Camp Yeomalt

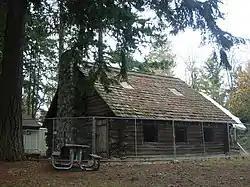

Camp Yeomalt is a one-story lodge originally built as a Boy Scout camp on Bainbridge Island, Washington. The camp was originally built as Camp Major Hopkins (named for Major Maurice Jayne Hopkins) in 1935 by unemployed island residents, recruited by the Franklin D. Roosevelt's Works Progress Administration. The original lodge was built of Douglas-fir logs, in "camp style" architecture. The western side of the lodge has a stone chimney, with fire boxes on both the interior and exterior sides. The lodge sits on of land, and is accompanied by a second building that was built in 1942 as an Army bathhouse, when the camp was used as US Army 202nd Coast Artillery Bainbridge Island Headquarters. The Bainbridge Island Park & Recreation District took ownership of the camp in 1987, and renamed it Camp Yeomalt in 2000. The camp was added to the National Register of Historic Places in 2005. The term "Yeomalt" is an anglicization of a Lushootseed word ("Yeboa'lt") meaning "fight".